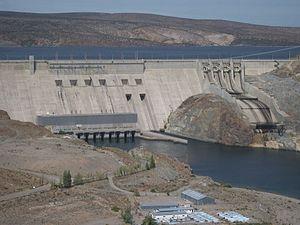
Piedra del Águila est le nom d'un barrage et d'une retenue d'eau en Argentine, construite sur le Río Limay, nom donné au cours supérieur du fleuve Río Negro et émissaire du lac Nahuel Huapi. Son nom espagnol signifie « Pierre de l'Aigle » et est dû au fait que dans les rochers environnants, il y avait de nombreux grands oiseaux qui nidifiaient. Le barrage a créé en amont le grand lac de Piedra del Águila.
La province de Río Negro est une province de l'Argentine. Elle est située au sud du pays, en Patagonie. Elle est bordée au nord par la province de La Pampa, à l'est par celle de Buenos Aires, au sud par le Chubut et à l'ouest par le Neuquén et, séparée par la cordillère des Andes, par la République du Chili.
La province de Neuquén est une province d'Argentine, qui se trouve à l'extrémité nord-ouest de la Patagonie argentine. Avec une superficie de 94 378 km², elle est la plus petite province des régions australes du pays. Sa géographie s'abîme sur l'imposante Cordillère des Andes.